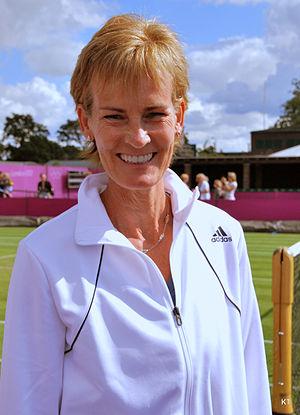
Sir Andrew Barron Murray, dit Andy Murray, est un joueur professionnel de tennis écossais né le 15 mai 1987 à Glasgow.
Strictly Come Dancing est une émission de télévision britannique. Dans chaque saison, chaque célébrité est associée à un professionnel de la danse et doit, chaque semaine, s'entrainer pour montrer le résultat devant le jury et le public.
Judy Murray est une entraîneuse de tennis écossaise, née le 8 septembre 1959 à Bridge of Allan dans le Stirlingshire. Elle est actuellement capitaine de l'Équipe de Grande-Bretagne de Fed Cup.